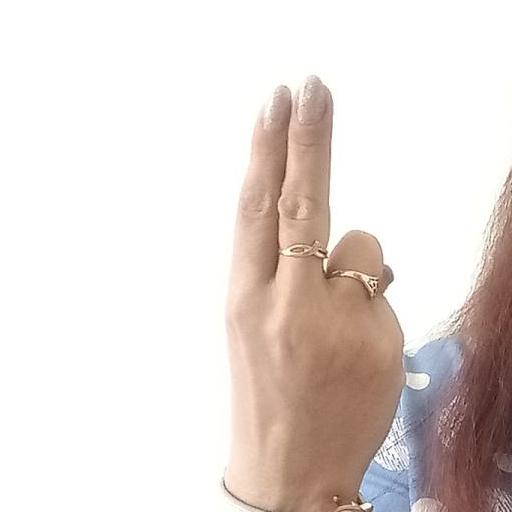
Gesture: two_up_inverted